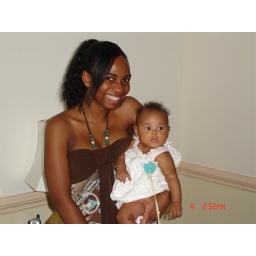
Wedded at the Lake house in NCWedded at the lake house in NC.Wedded at the lake house in NC.